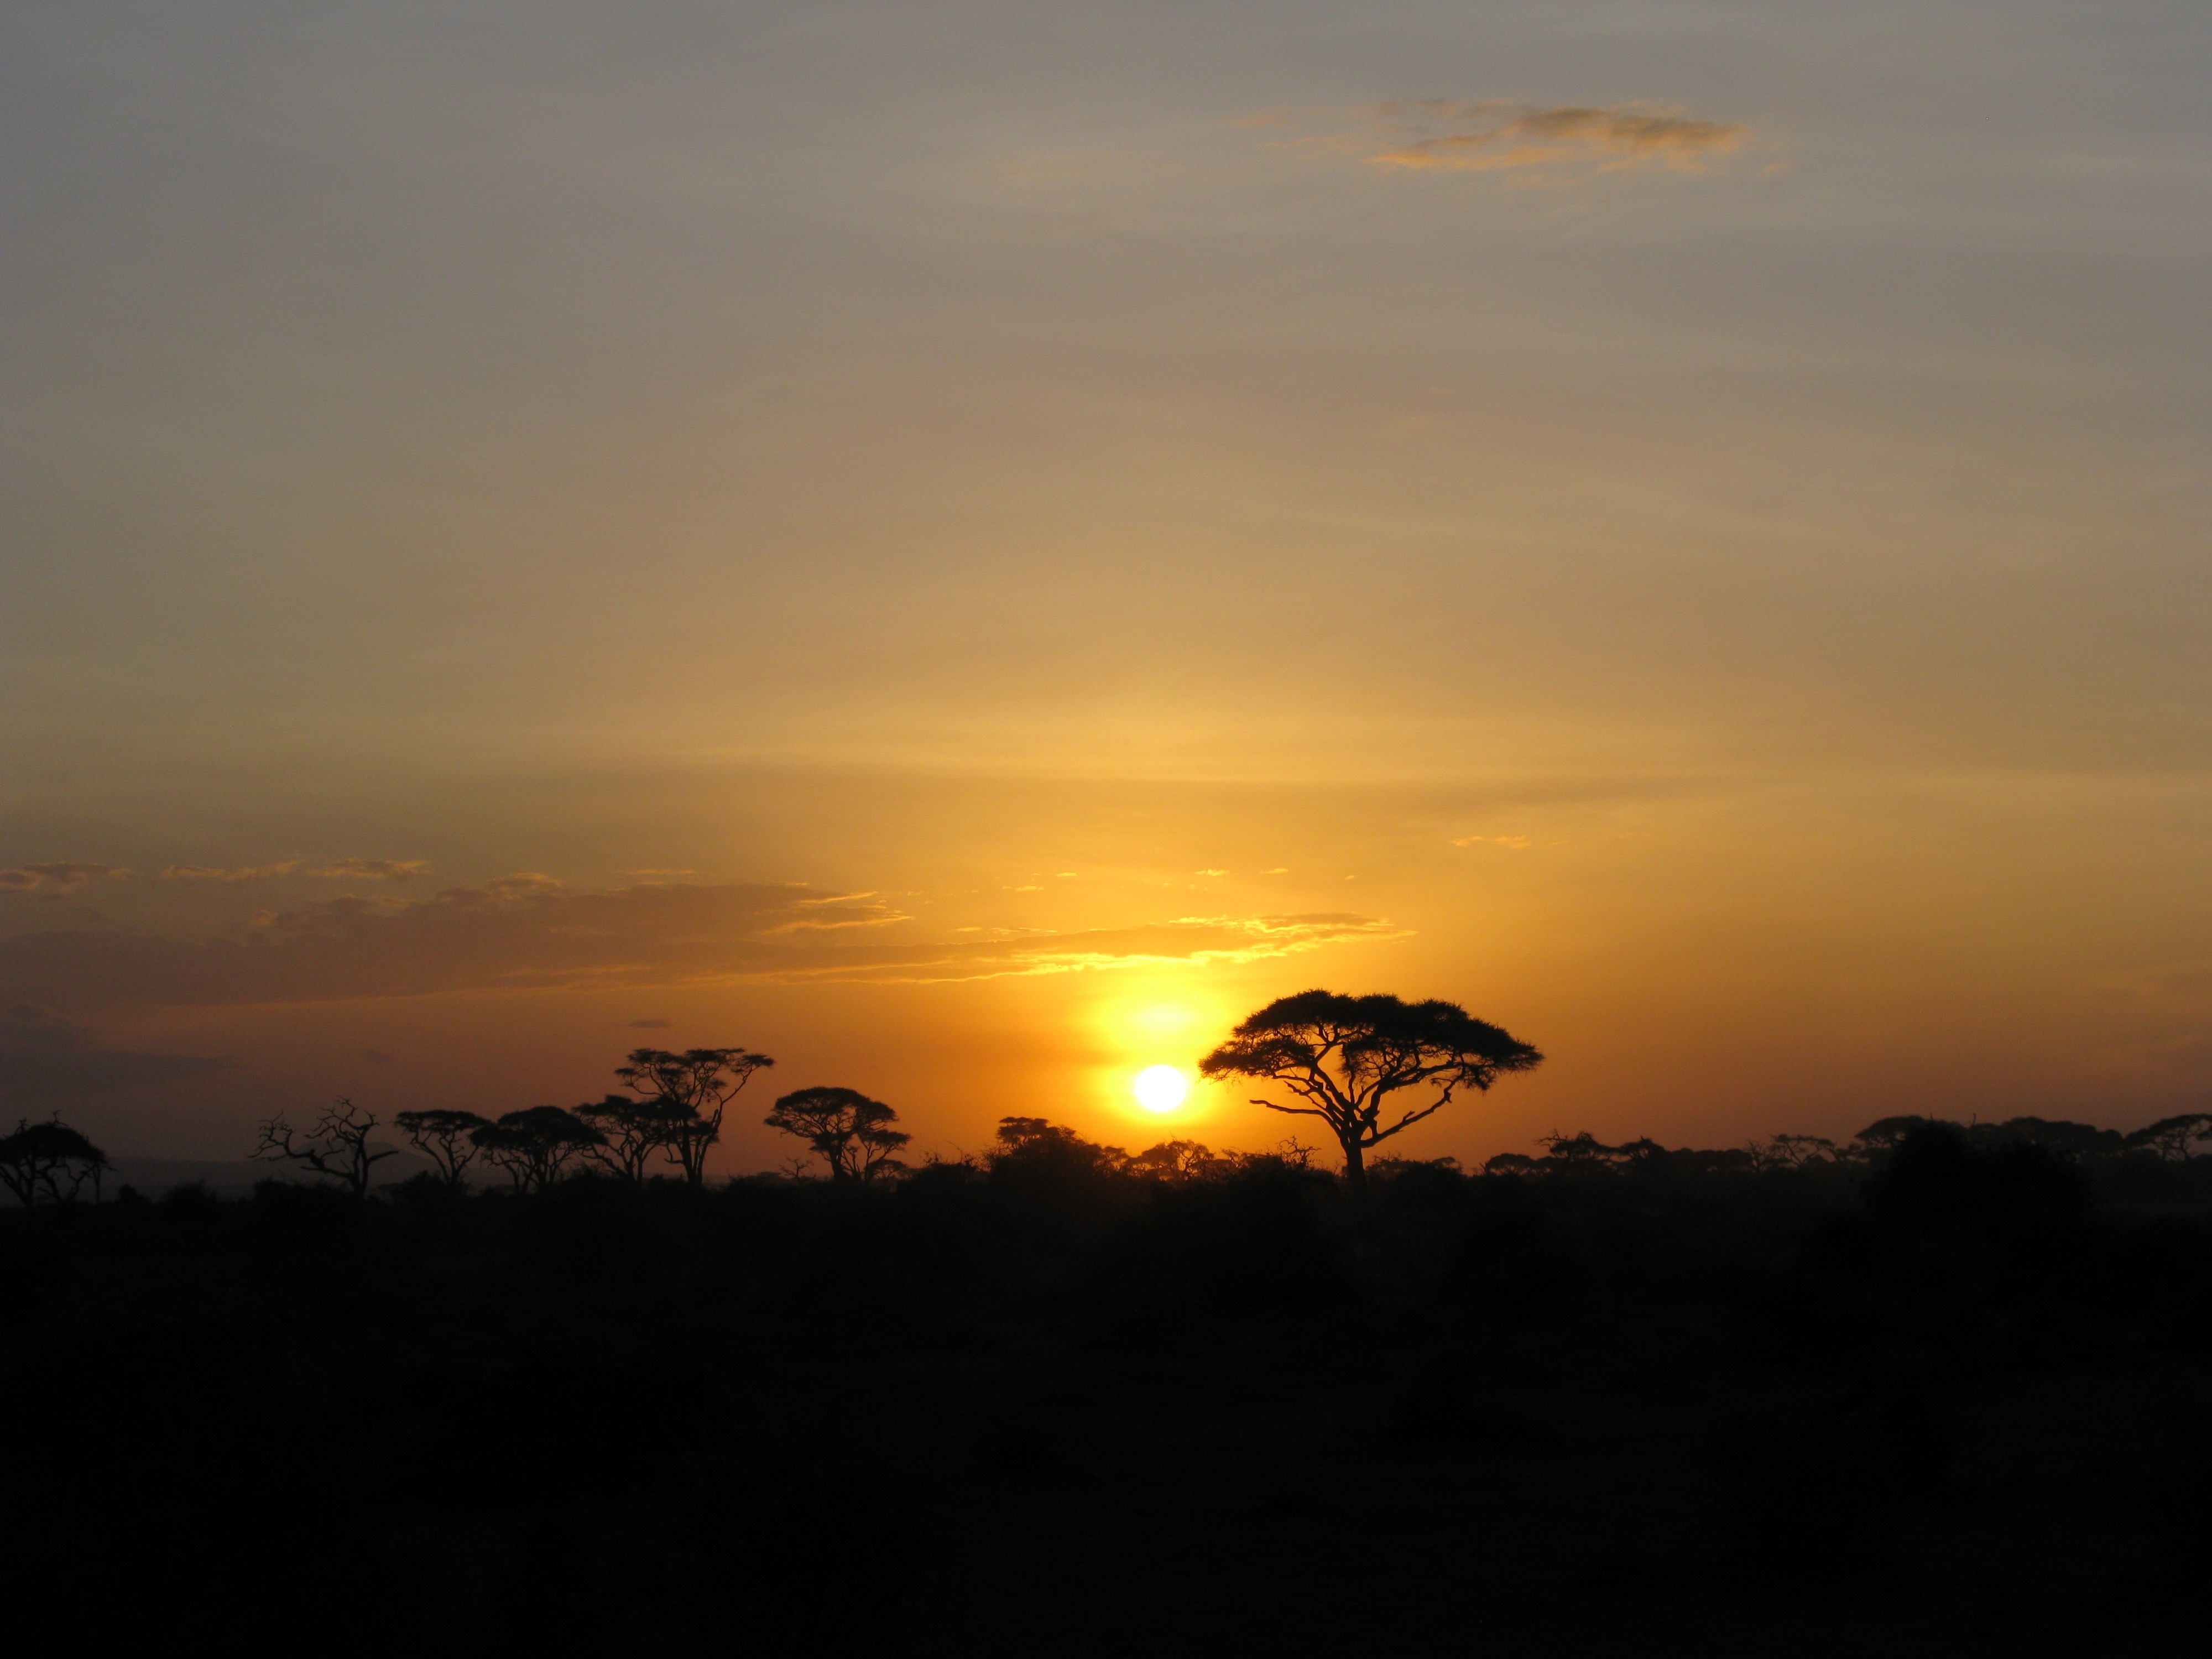
sea, horizon, cloud, sky, sun, sunrise, sunset, sunlight, morning, dawn, dusk, evening, savanna, plain, afterglow, atmospheric phenomenon, red sky at morning